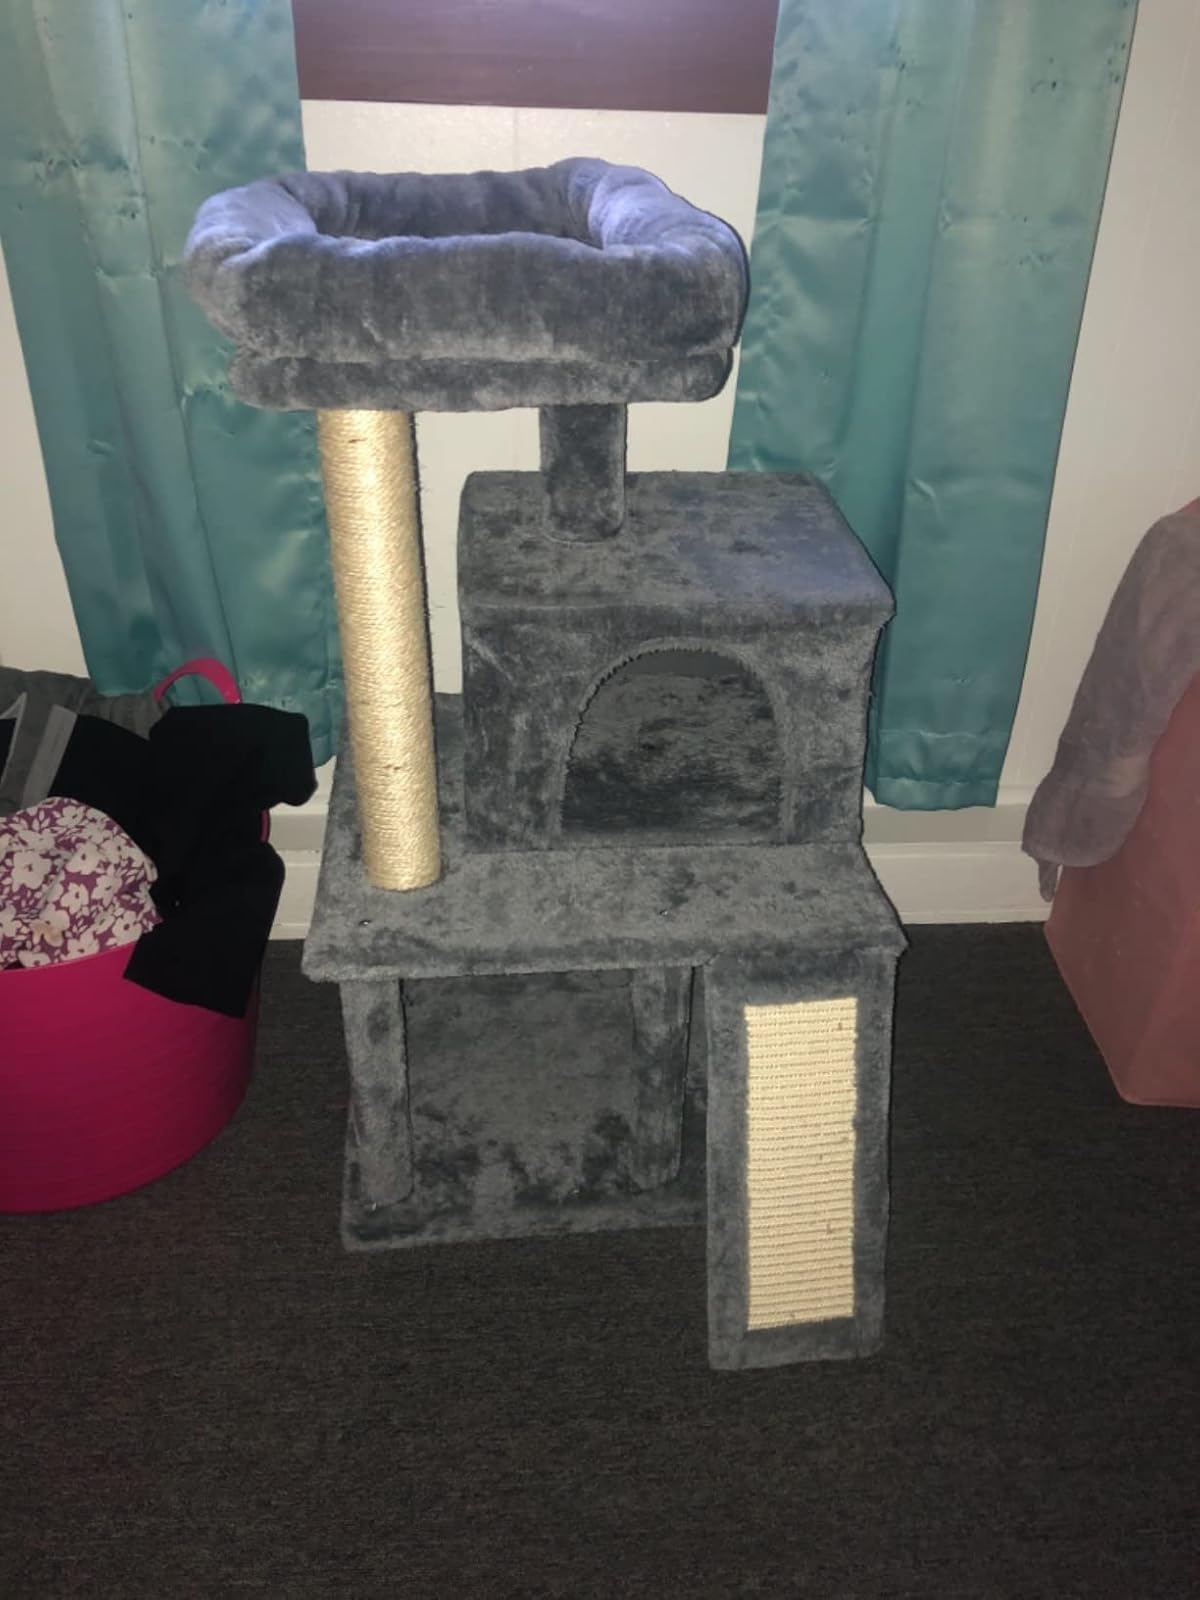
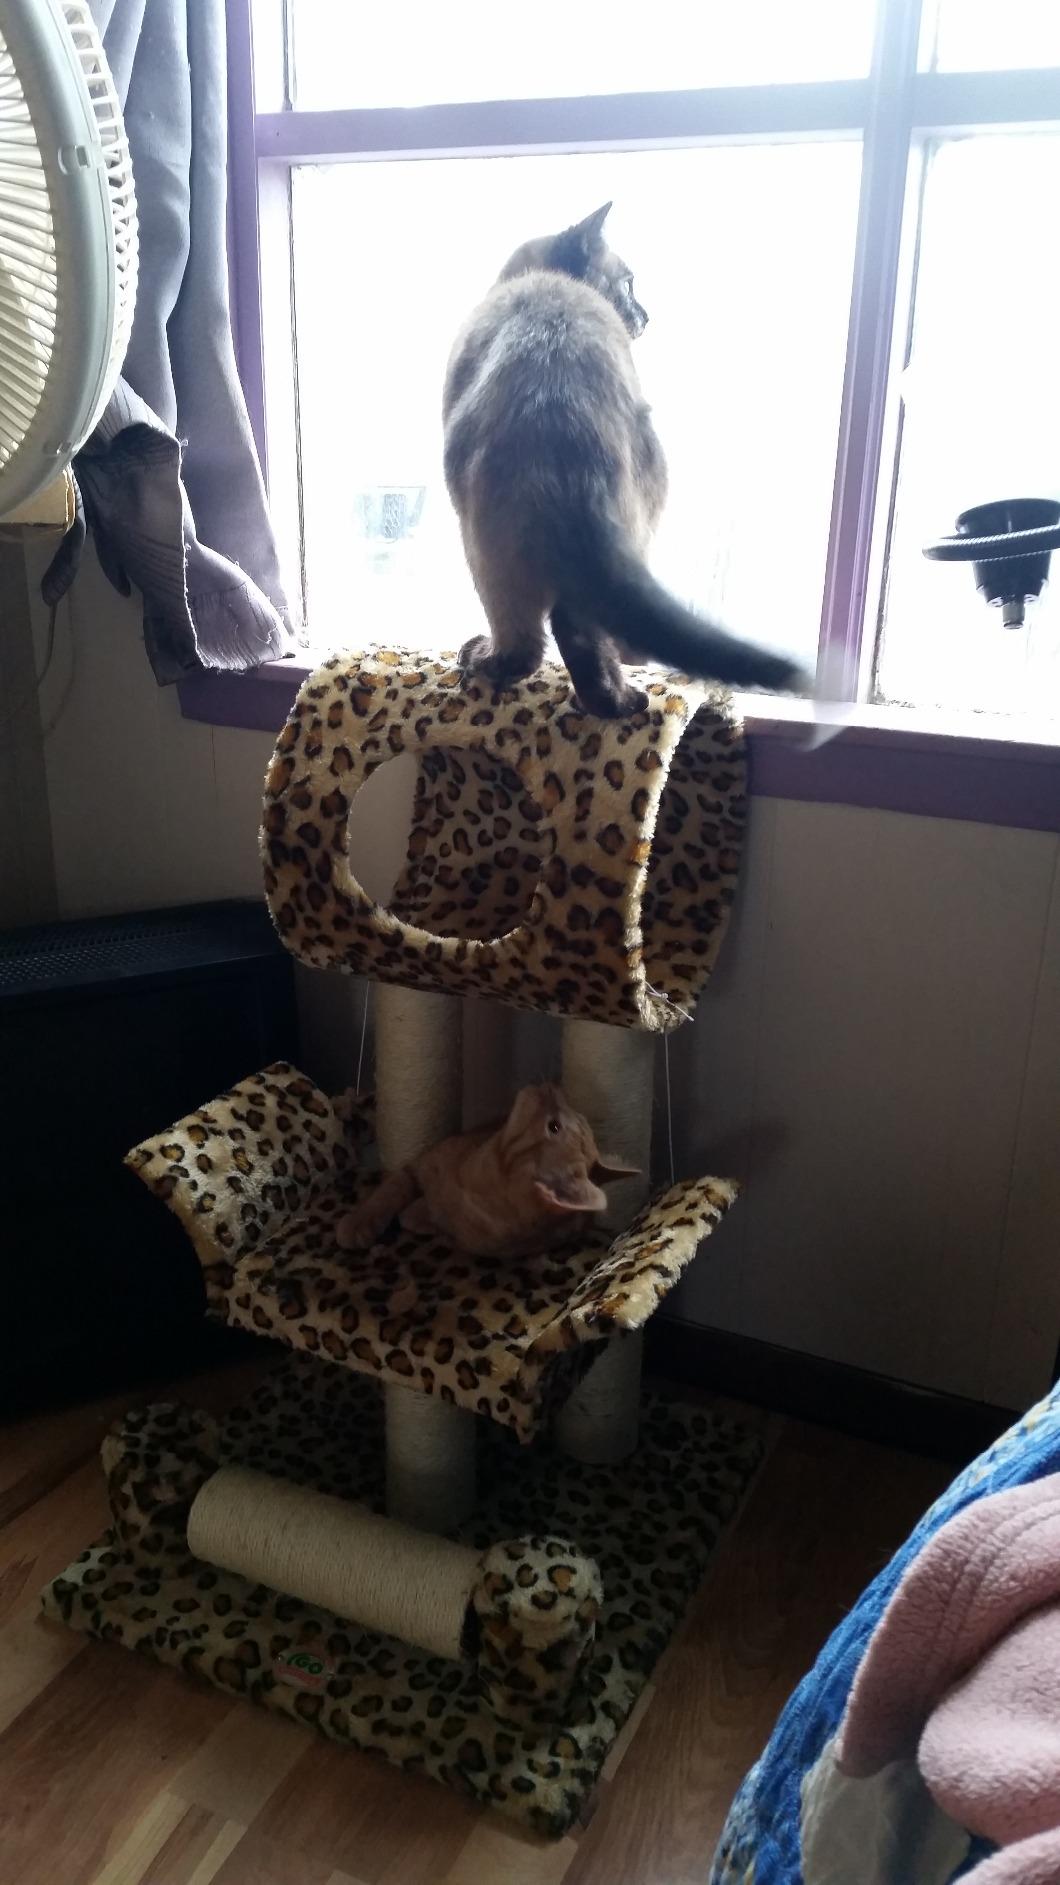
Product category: items_cat tree
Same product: no